Will it play in Peoria?

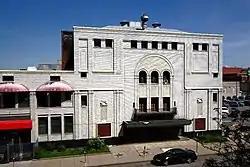
Peoria's Madison Theatre, which hosted both vaudeville and film in the early 20th century

Peoria, Illinois has developed an unusual reputation over the decades, such that a kind of folklore has grown around the name. The famous catchphrase about "playing in Peoria" has origins in vaudeville or burlesque. Don Marine, professor at Illinois Central College (East Peoria), commented: